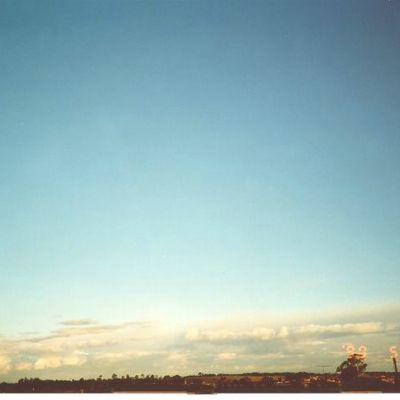
Cloud type: Stratocumulus (Sc)